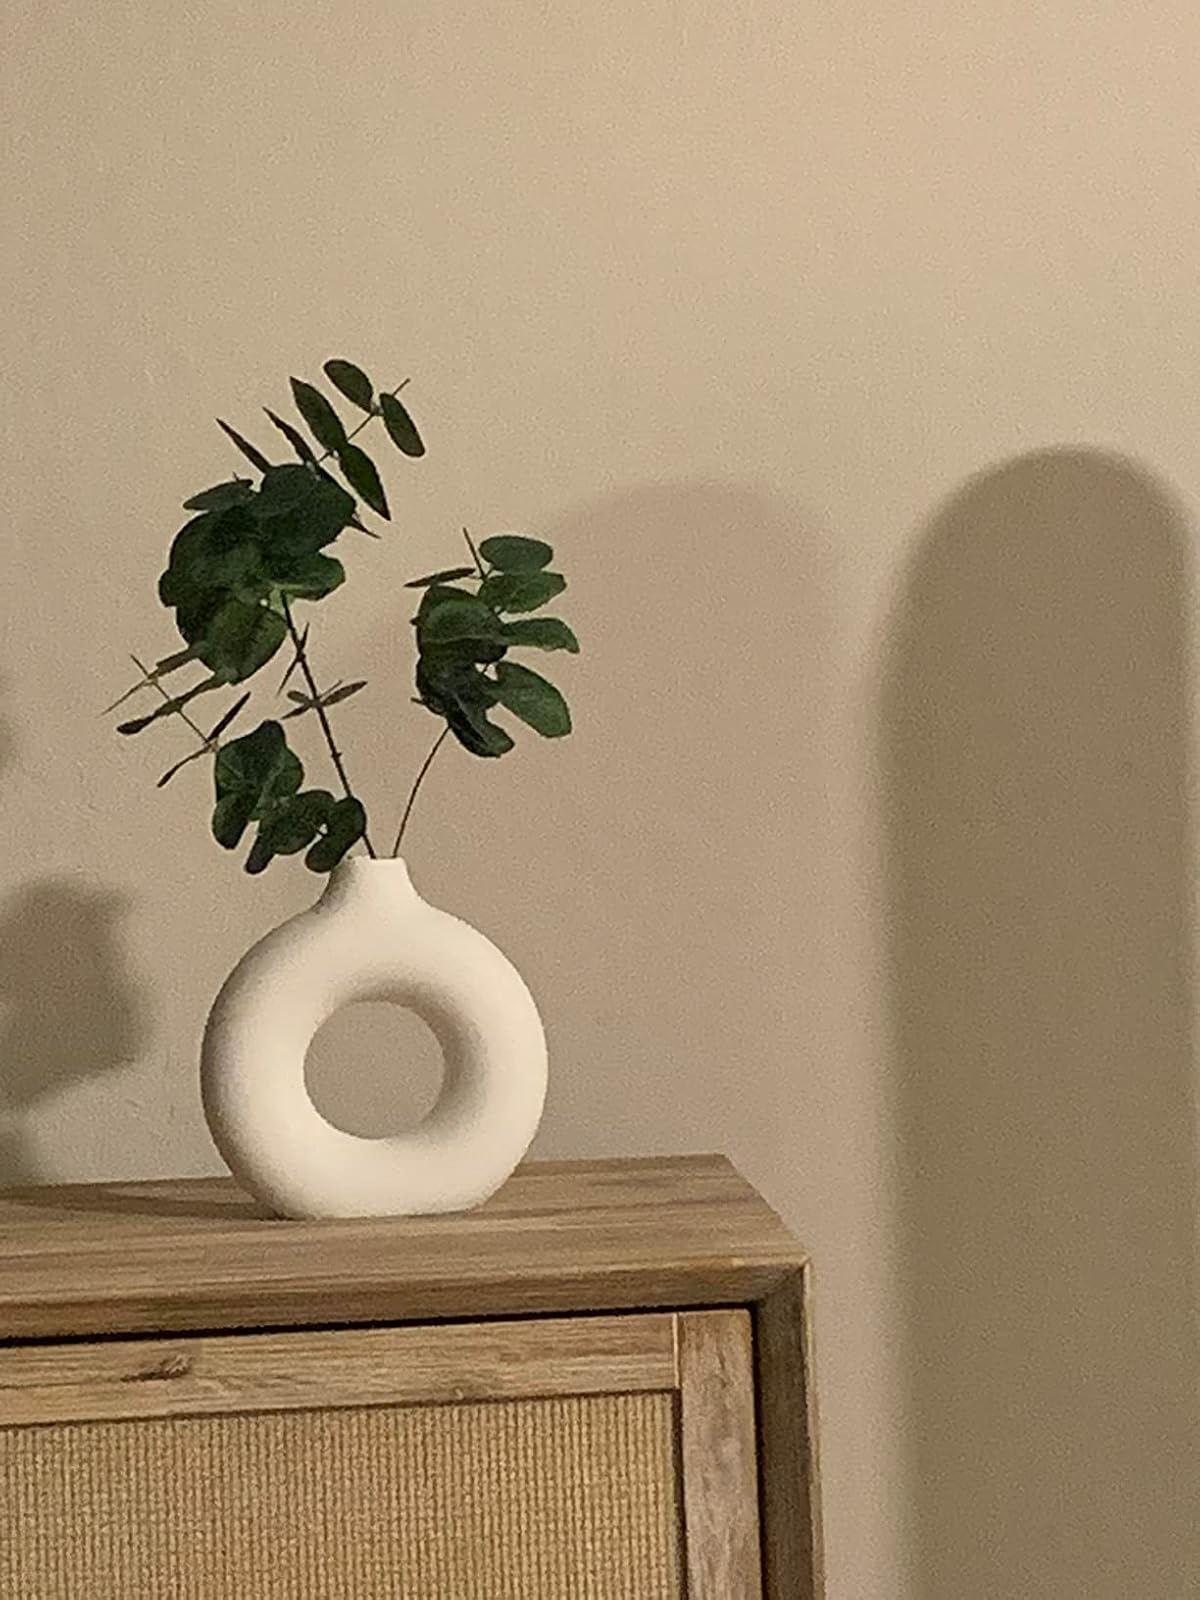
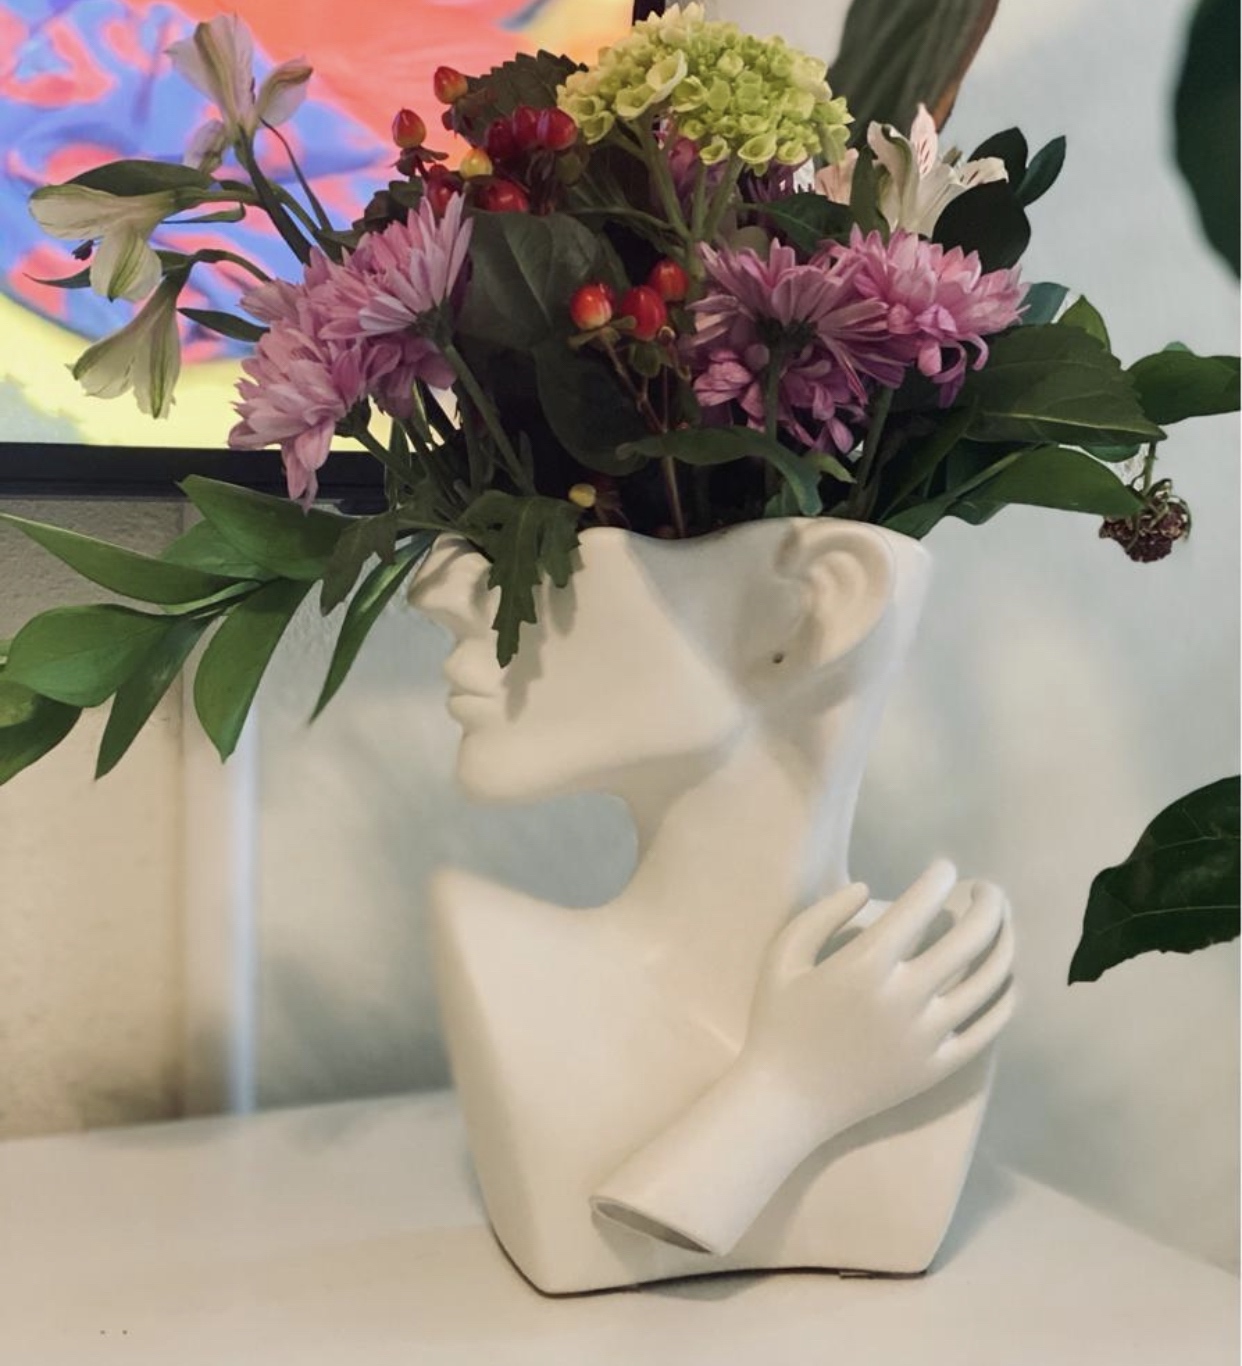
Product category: vase
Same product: no